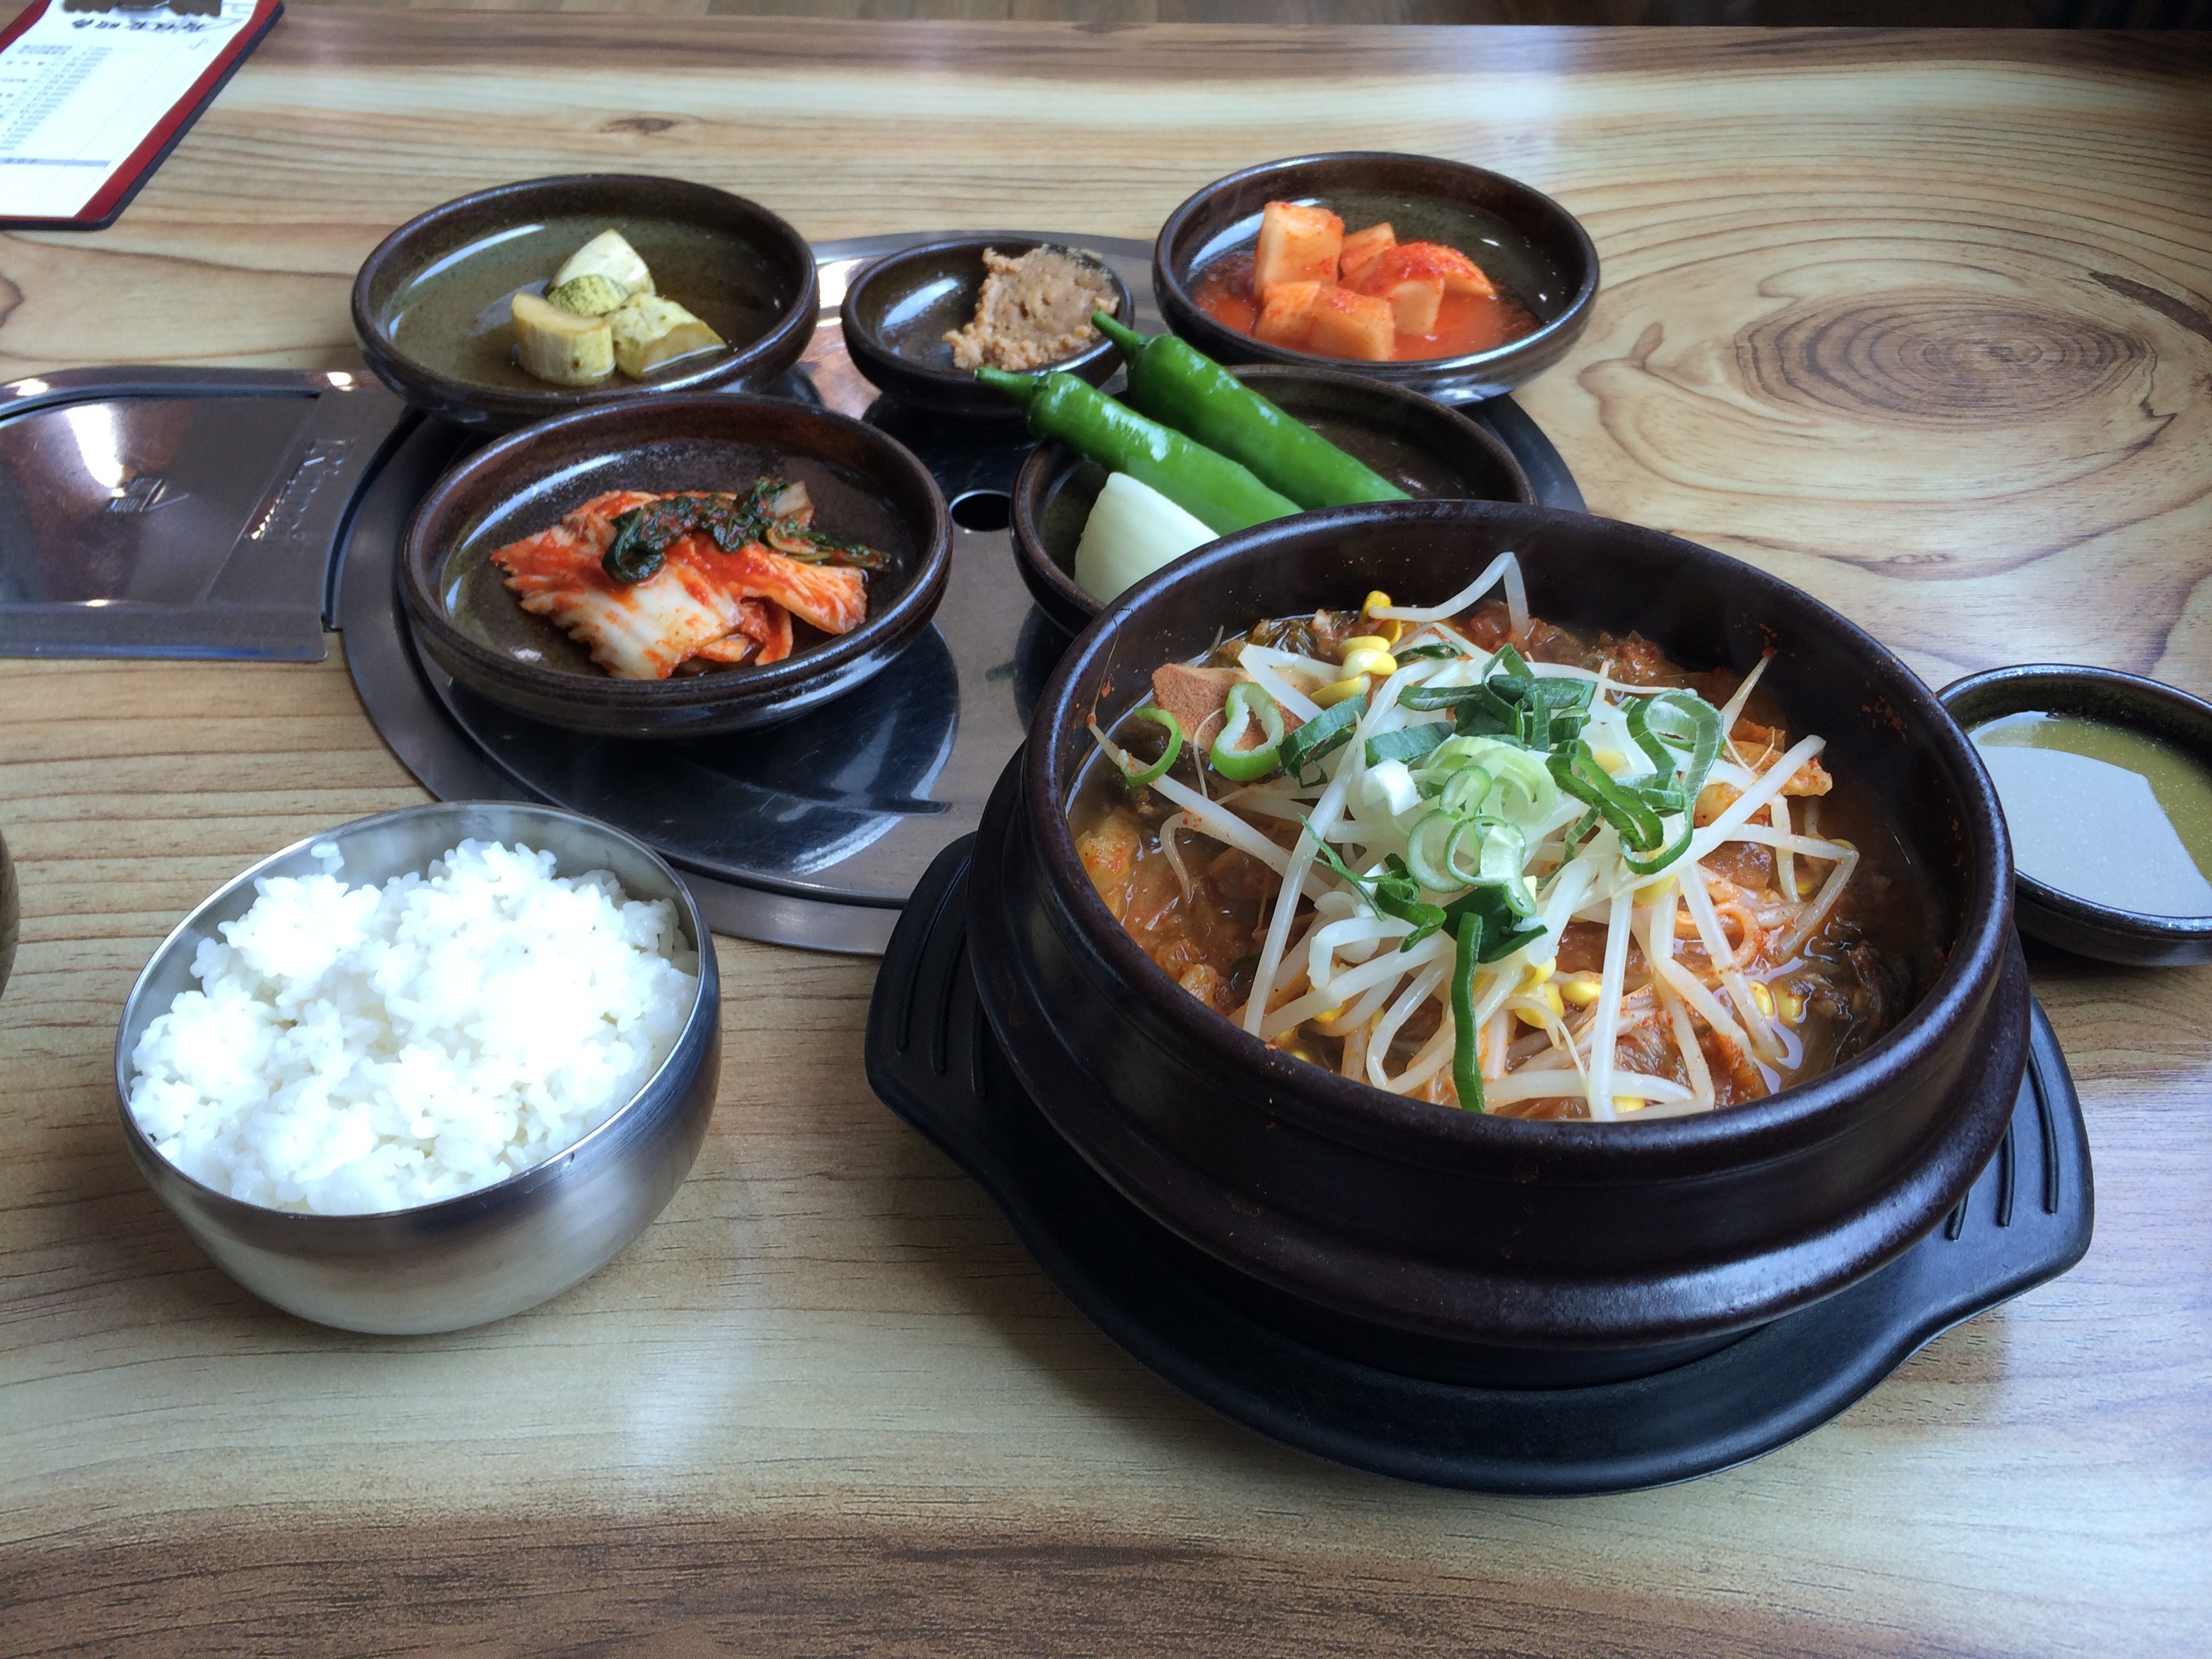
dish, meal, food, cooking, kitchen, black, lunch, cuisine, asian food, pots, udon, chinese food, hot pot